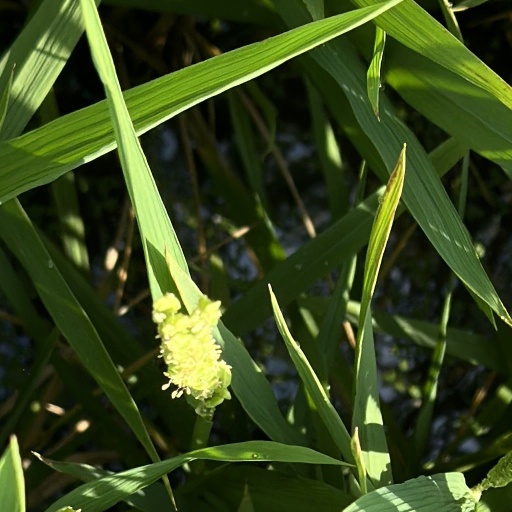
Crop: rice